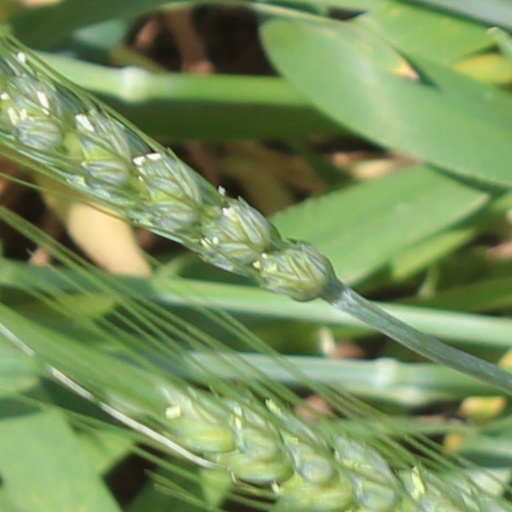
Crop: wheat